Cuisine of New Jersey

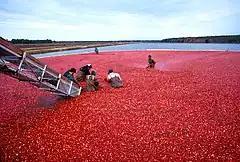
Cranberry harvest in New Jersey

Food and agriculture are New Jersey's third largest industry, behind pharmaceuticals and tourism, bringing in millions. New Jersey also has 733,450 acres of farmland. New Jersey is one of the top 10 producers of blueberries, cranberries, peaches, tomatoes, bell peppers, eggplant, cucumbers, apples, spinach, squash, and asparagus in the United States. Many restaurants in the state get locally grown ingredients because of this.